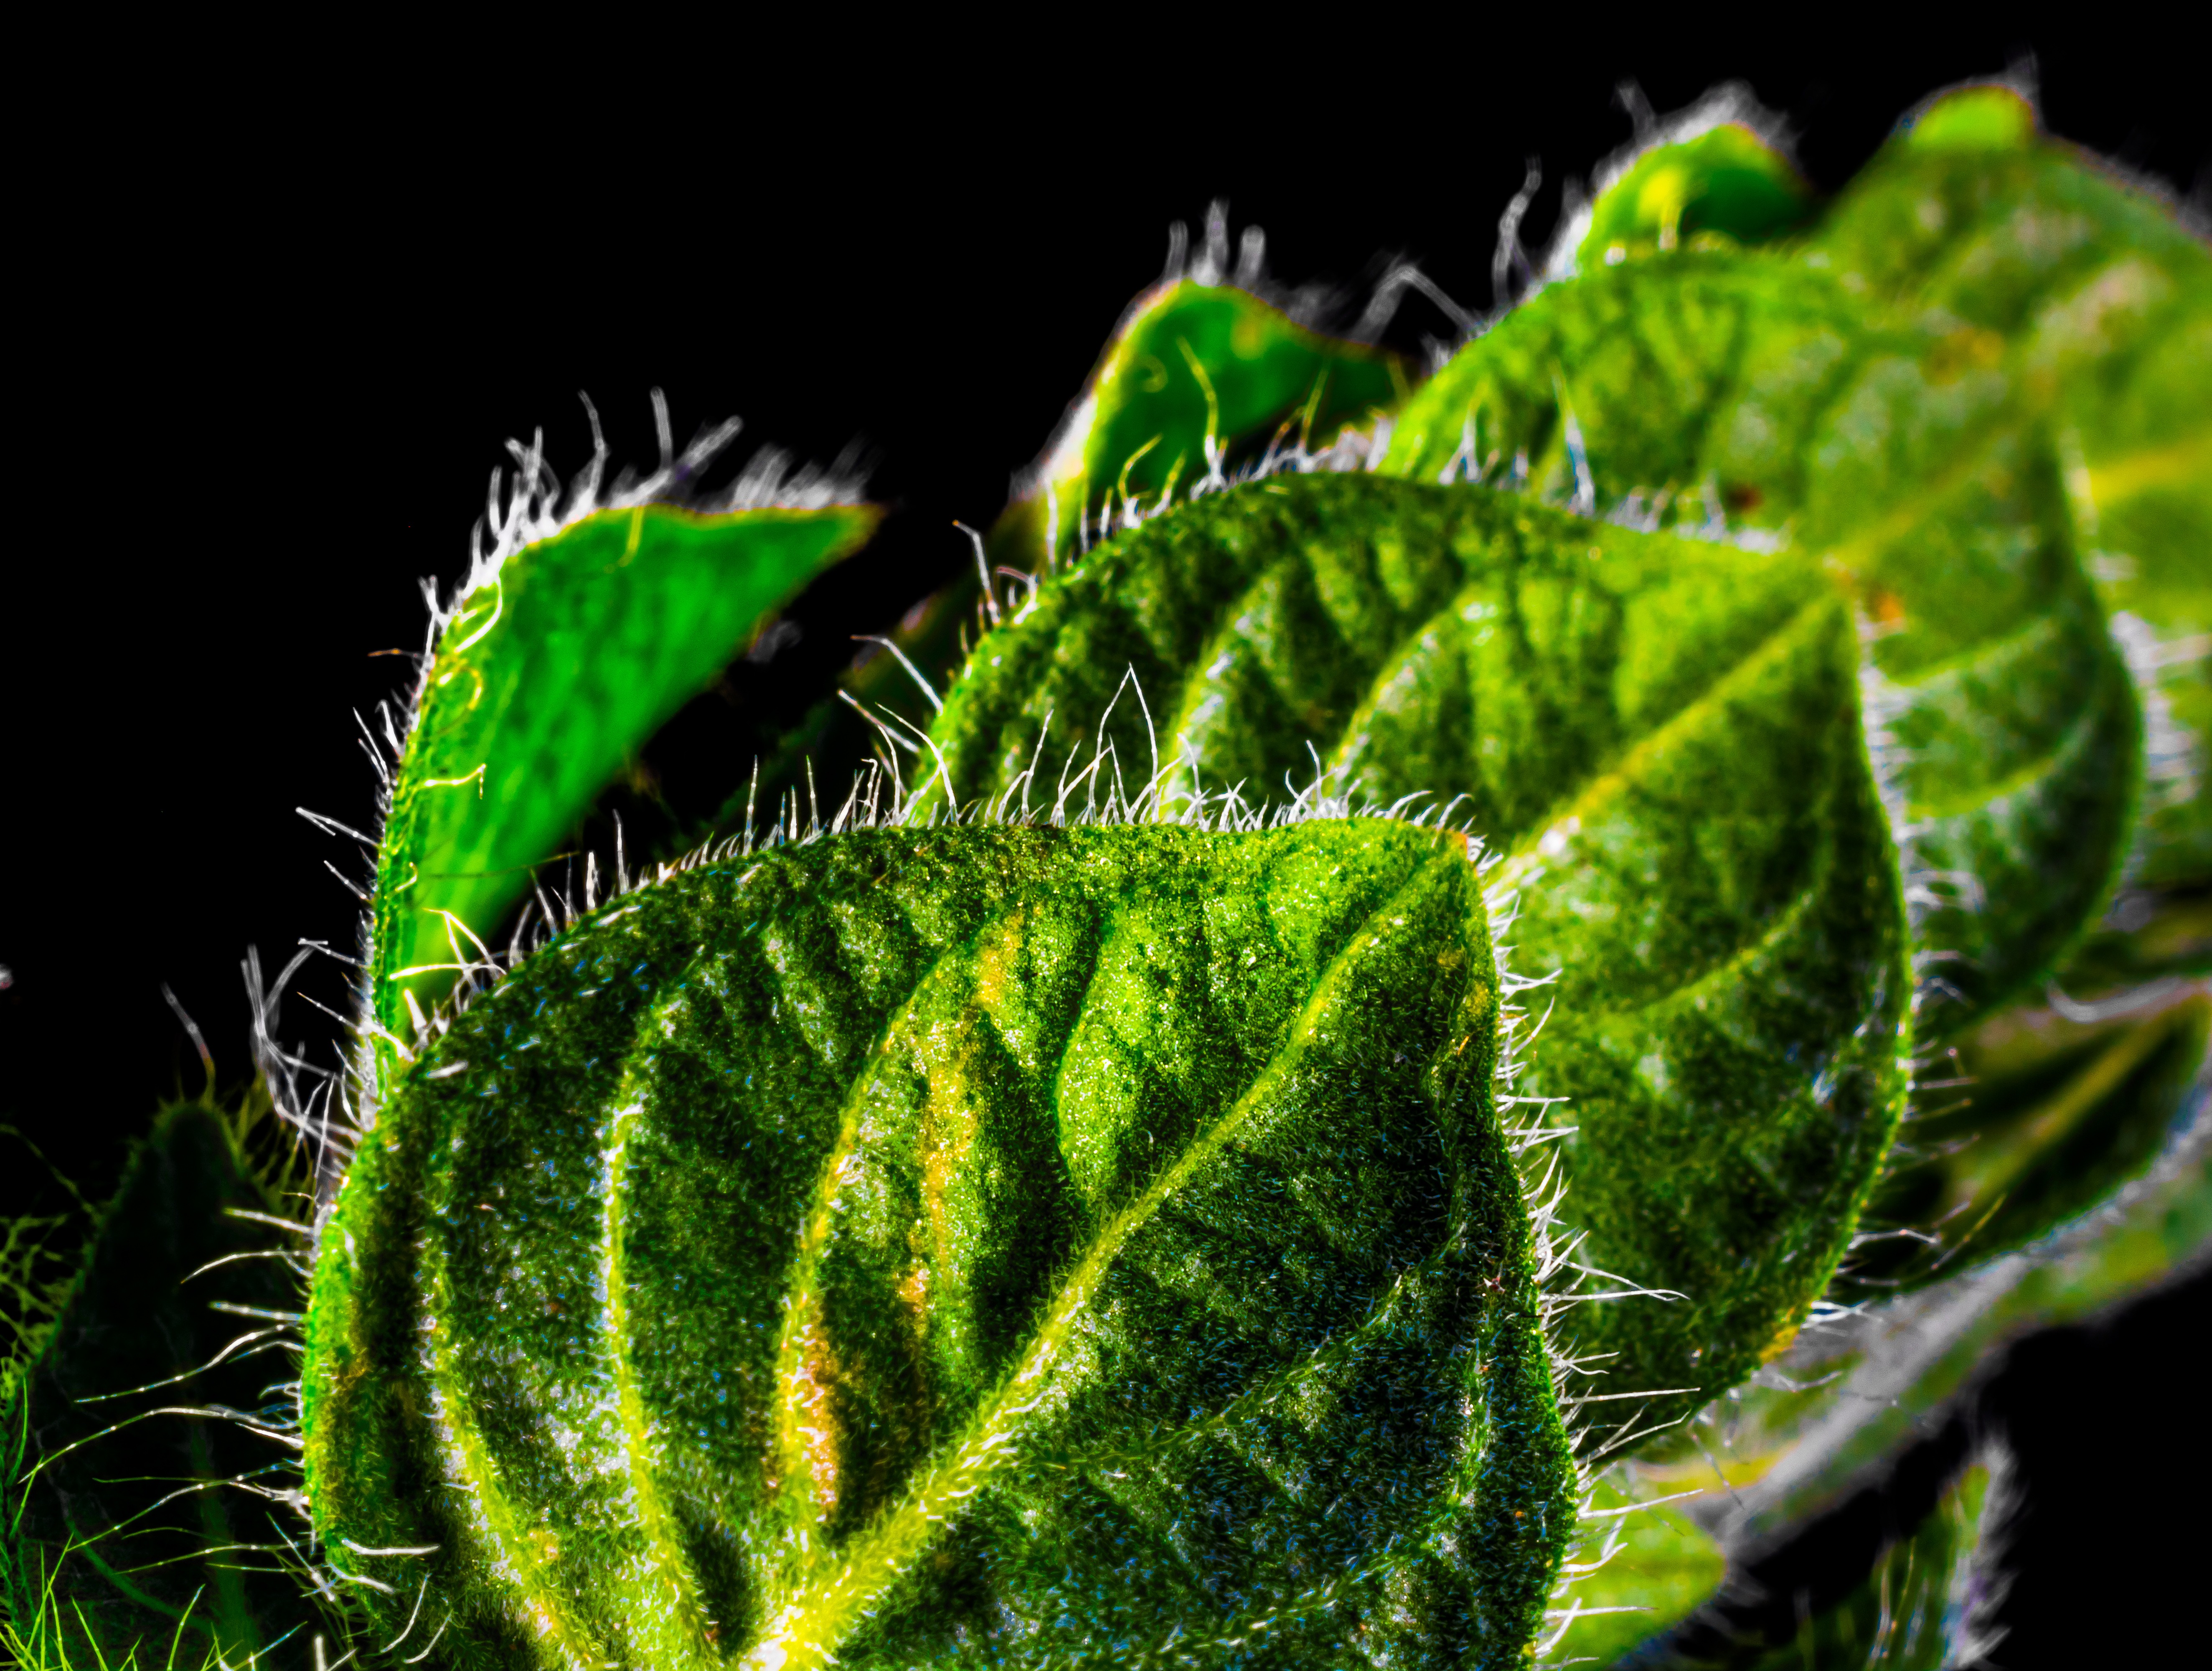
plant, leaf, flower, green, produce, botany, flora, weed, close up, leaves, macro photography, flowering plant, dark green, plant stem, land plant, fiddlehead fern